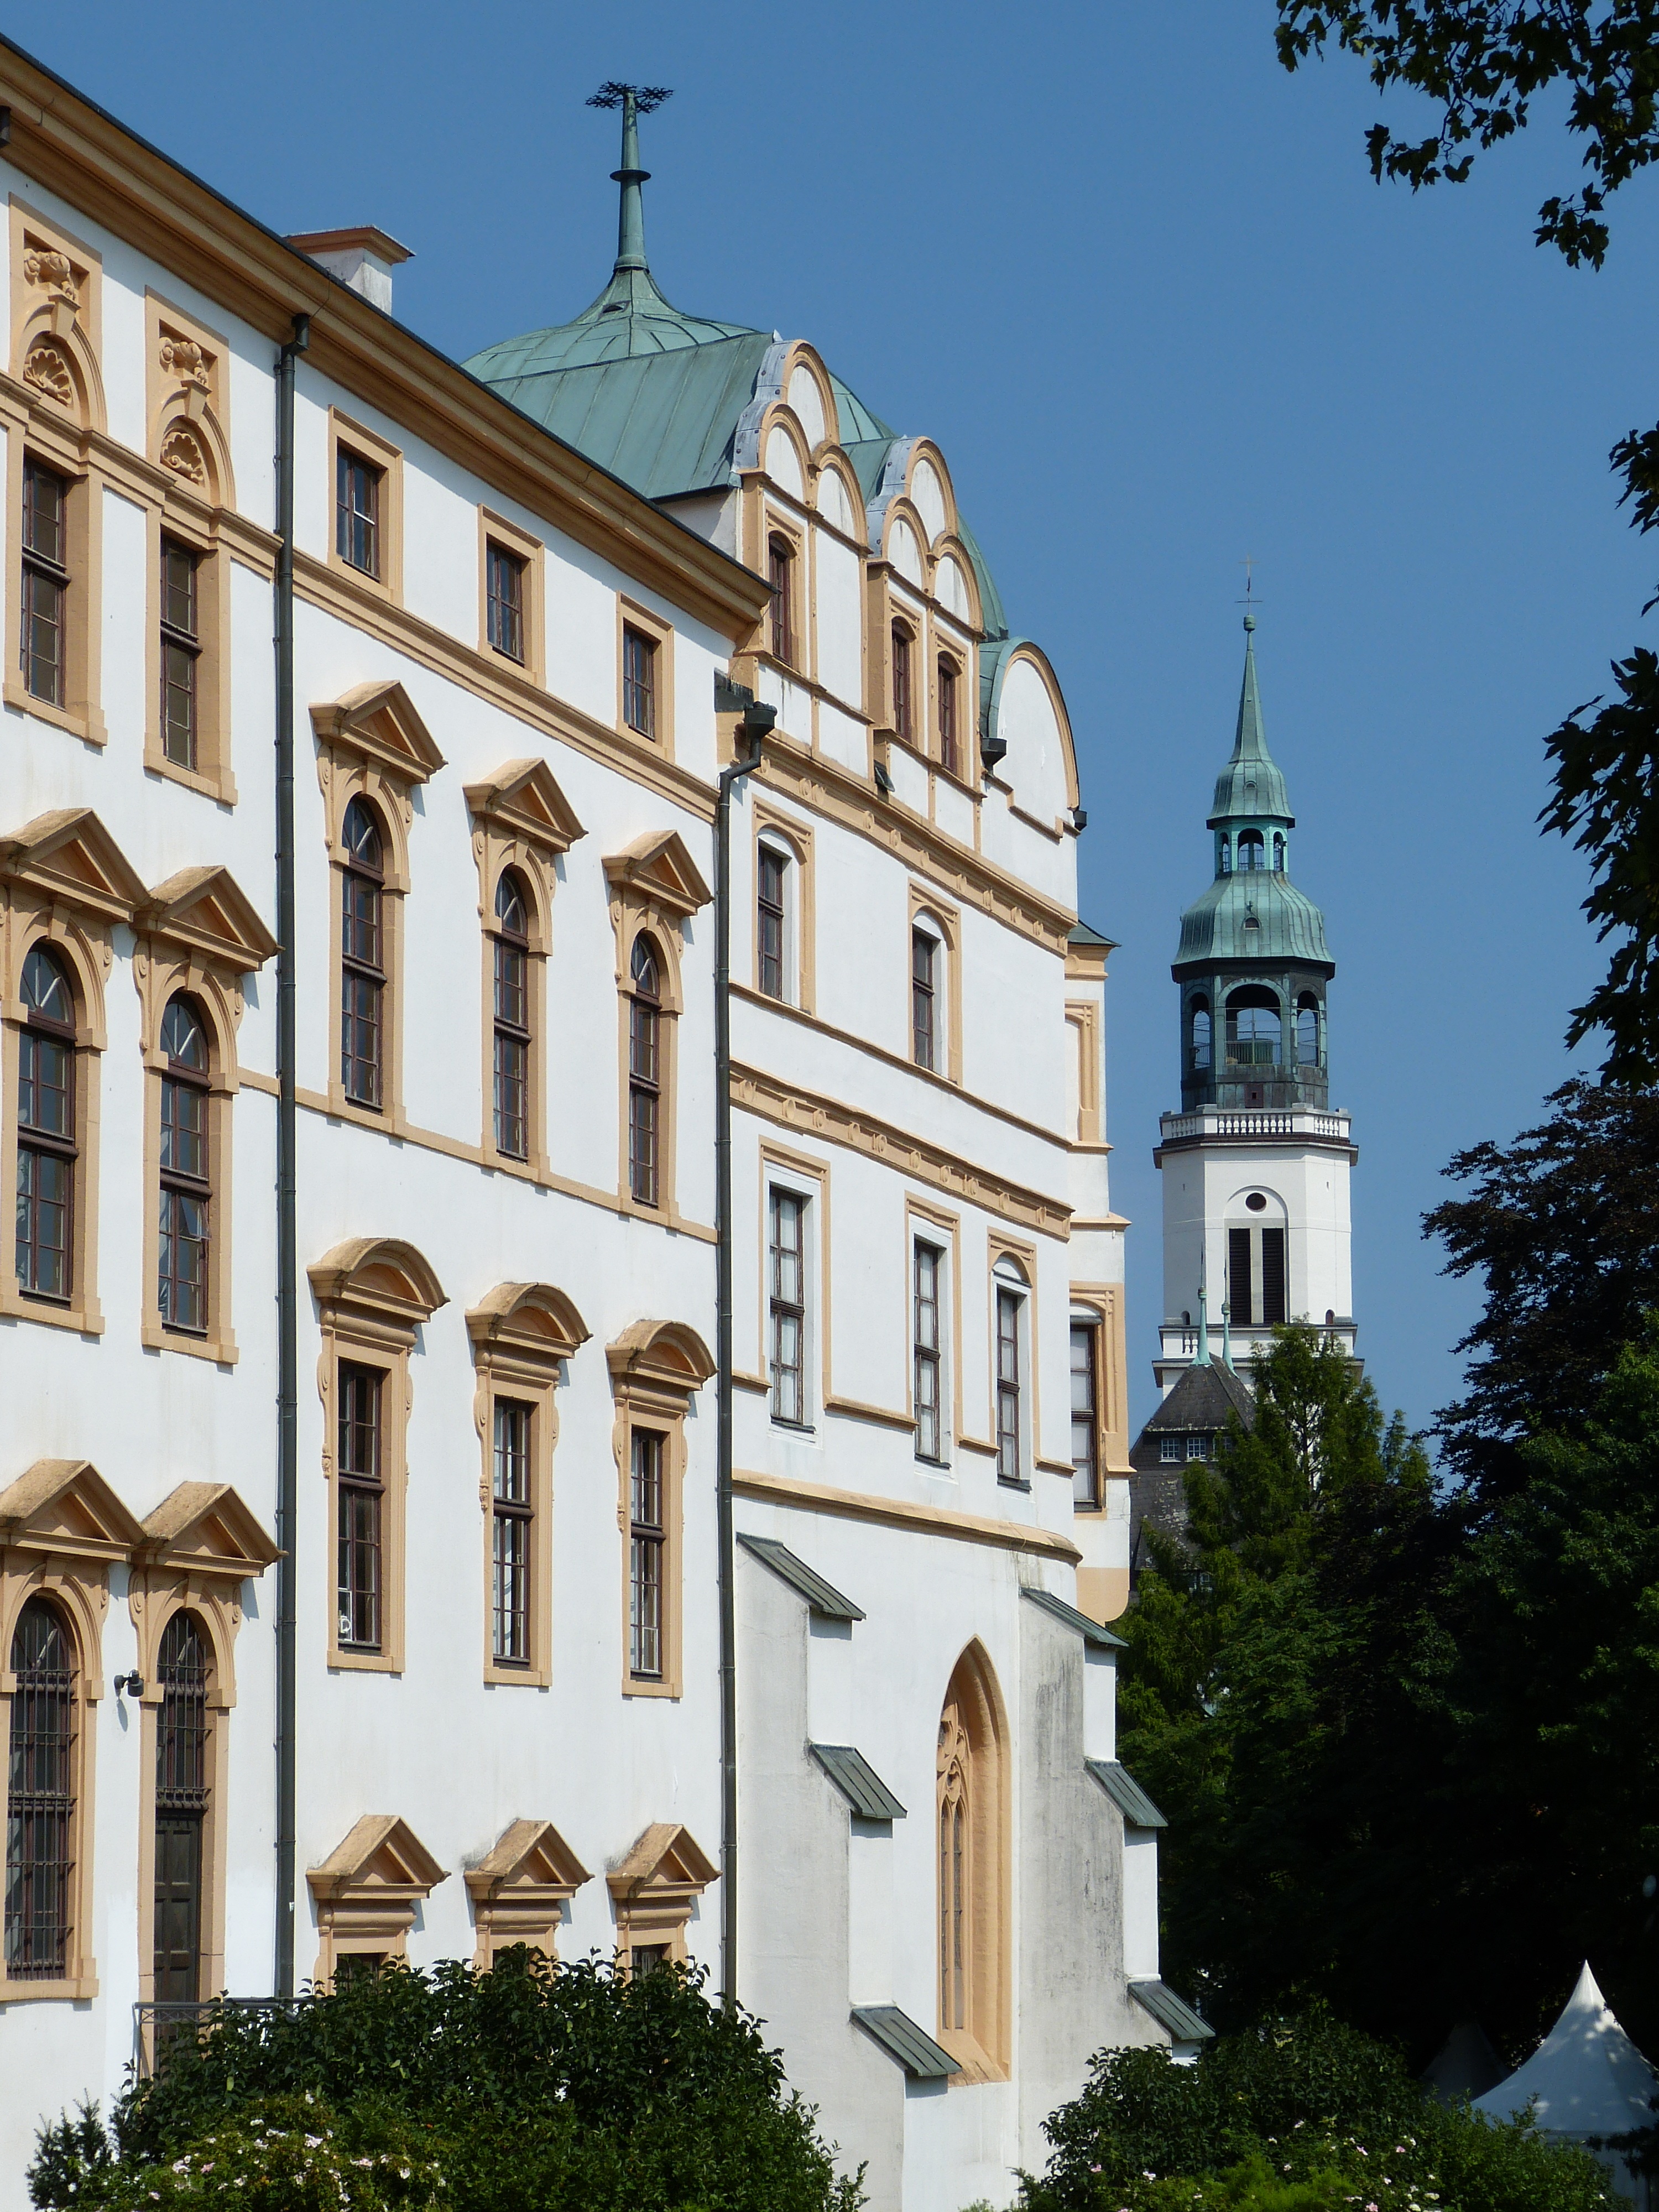
architecture, mansion, town, building, chateau, palace, city, castle, landmark, facade, church, place of worship, old town, steeple, monastery, synagogue, estate, historically, neighbourhood, lower saxony, stately home, classical architecture, celle, house of welf